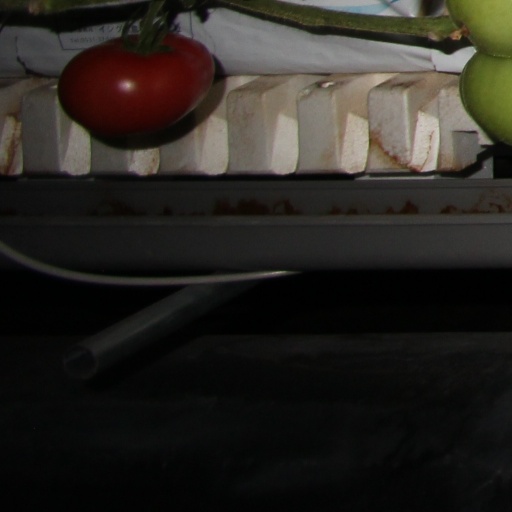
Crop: tomato